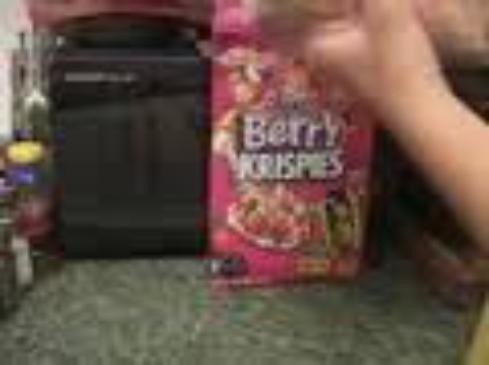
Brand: Berry Krispies
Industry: Food